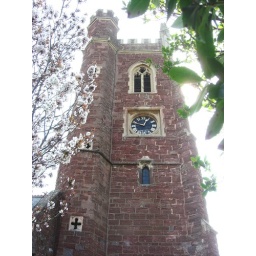
The impressive church tower of St Michael and All Angels in Alphington near Exeter in Devon